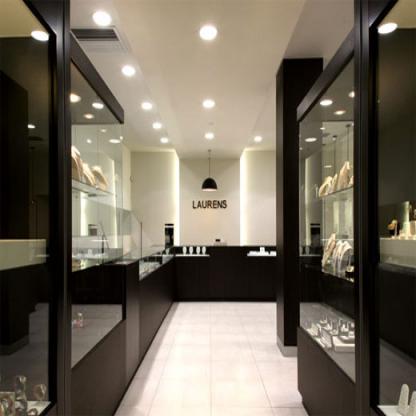
Scene: Indoor